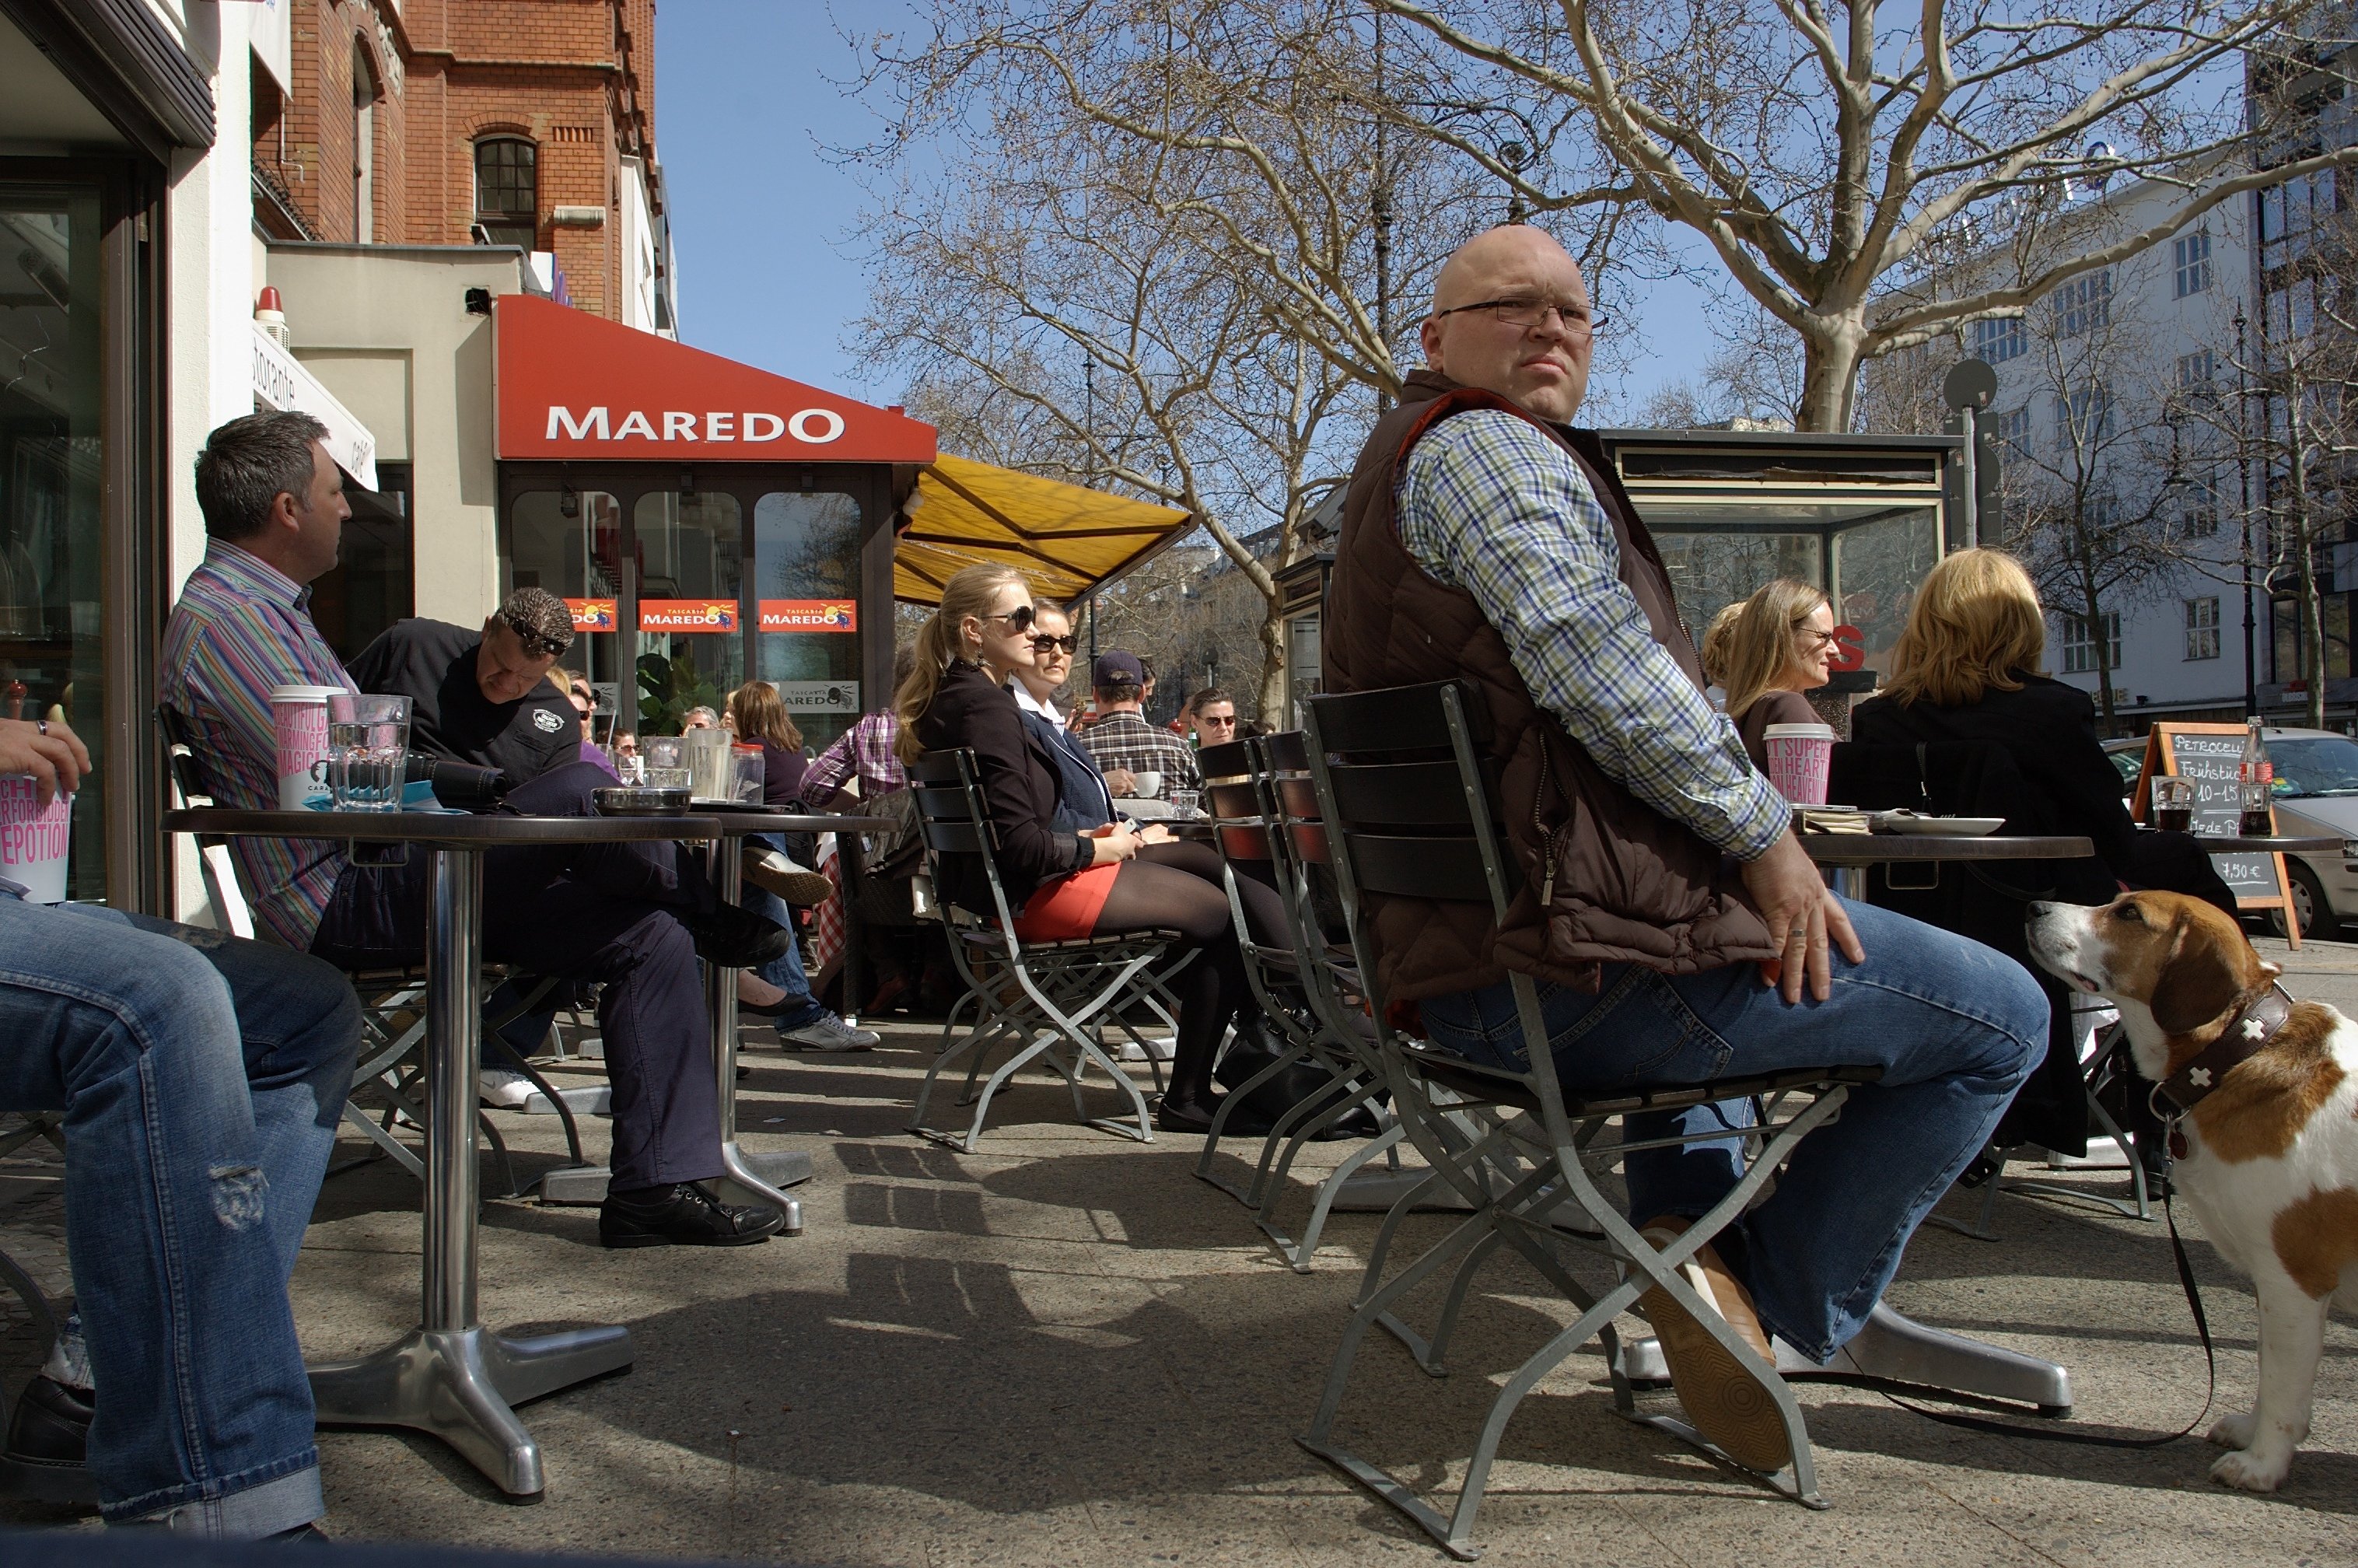
pedestrian, road, street, 2011, rawtherapee, germany, deutschland, berlin, pentax, 20mm, lenstagged, steffenzahn, k100d, justpentax, iamflickr, cosina, voigtlander, skopar, colorskopar, cv20, colorskopar20mmf35slii, 20mmf35slii, voigtlander20mm, cv2035, skopar20mmf35, charlottenburg, cosinavoigtl nder, cosinavoigtl ndercolorskopar20mmf35, voigtl nder20mmf35colorskoparslii, voigtl nder20mmf35